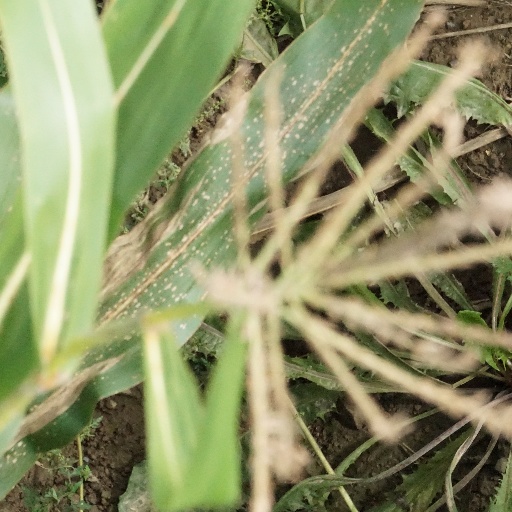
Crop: maize; corn